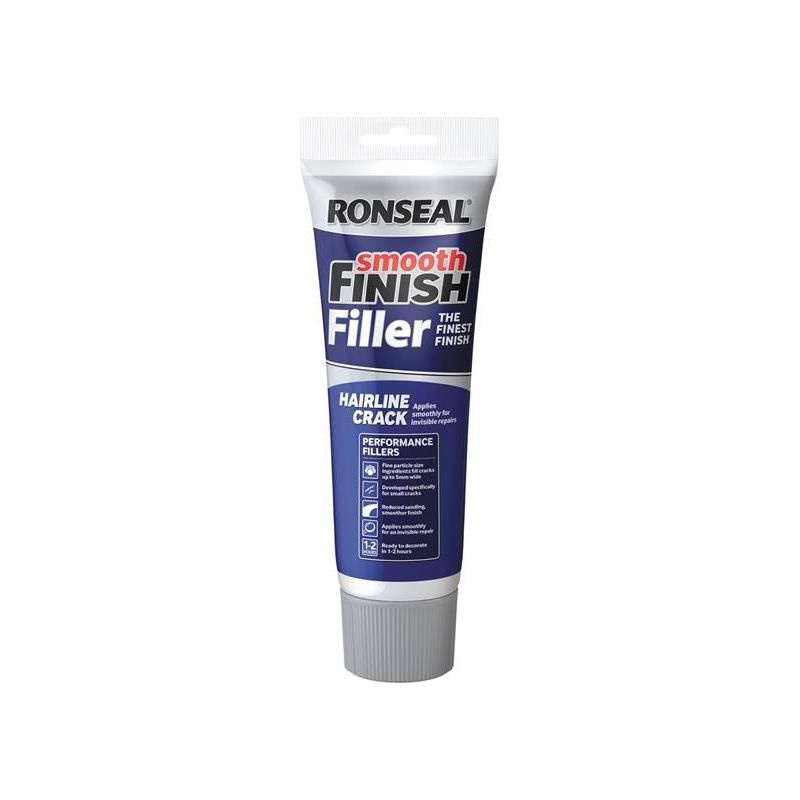
Ronseal Smooth Finish Hairline Crack Filler 330g
Brand: Ronseal
Acrylic Polymer blended with ultra fine white Dolomite for enhanced surface finish. For interior and exterior use. For use in repairing plaster, stone, concrete or wood. Long lasting repair. Extremely smooth finish. Ronseal applicator included. Very good adhesion. Easy to sand. Ready to decorate in 1 hour. Fills holes up to 5mm deep.
Category: Hardware > Building Consumables > Wall Patching Compounds & Plaster